Tongtianlong

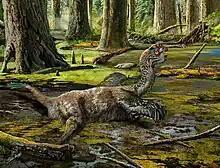
Life reconstruction of "Tongtianlong limosus" and speculative death conditions

"Tongtianlong" is the sixth oviraptorid described from the Nanxiong Formation, after "Banji", "Ganzhousaurus", "Jiangxisaurus", "Nankangia", and "Huanansaurus", in that order. Given the variation in size among these oviraptorids (for instance, "Banji" is much smaller than "Tongtianlong"), it is reasonable to hypothesize that some of them might be growth stages of others; however, it is more likely that they represent genuinely distinct animals, since juvenile oviraptorid specimens show that their anatomy does not change significantly with age.